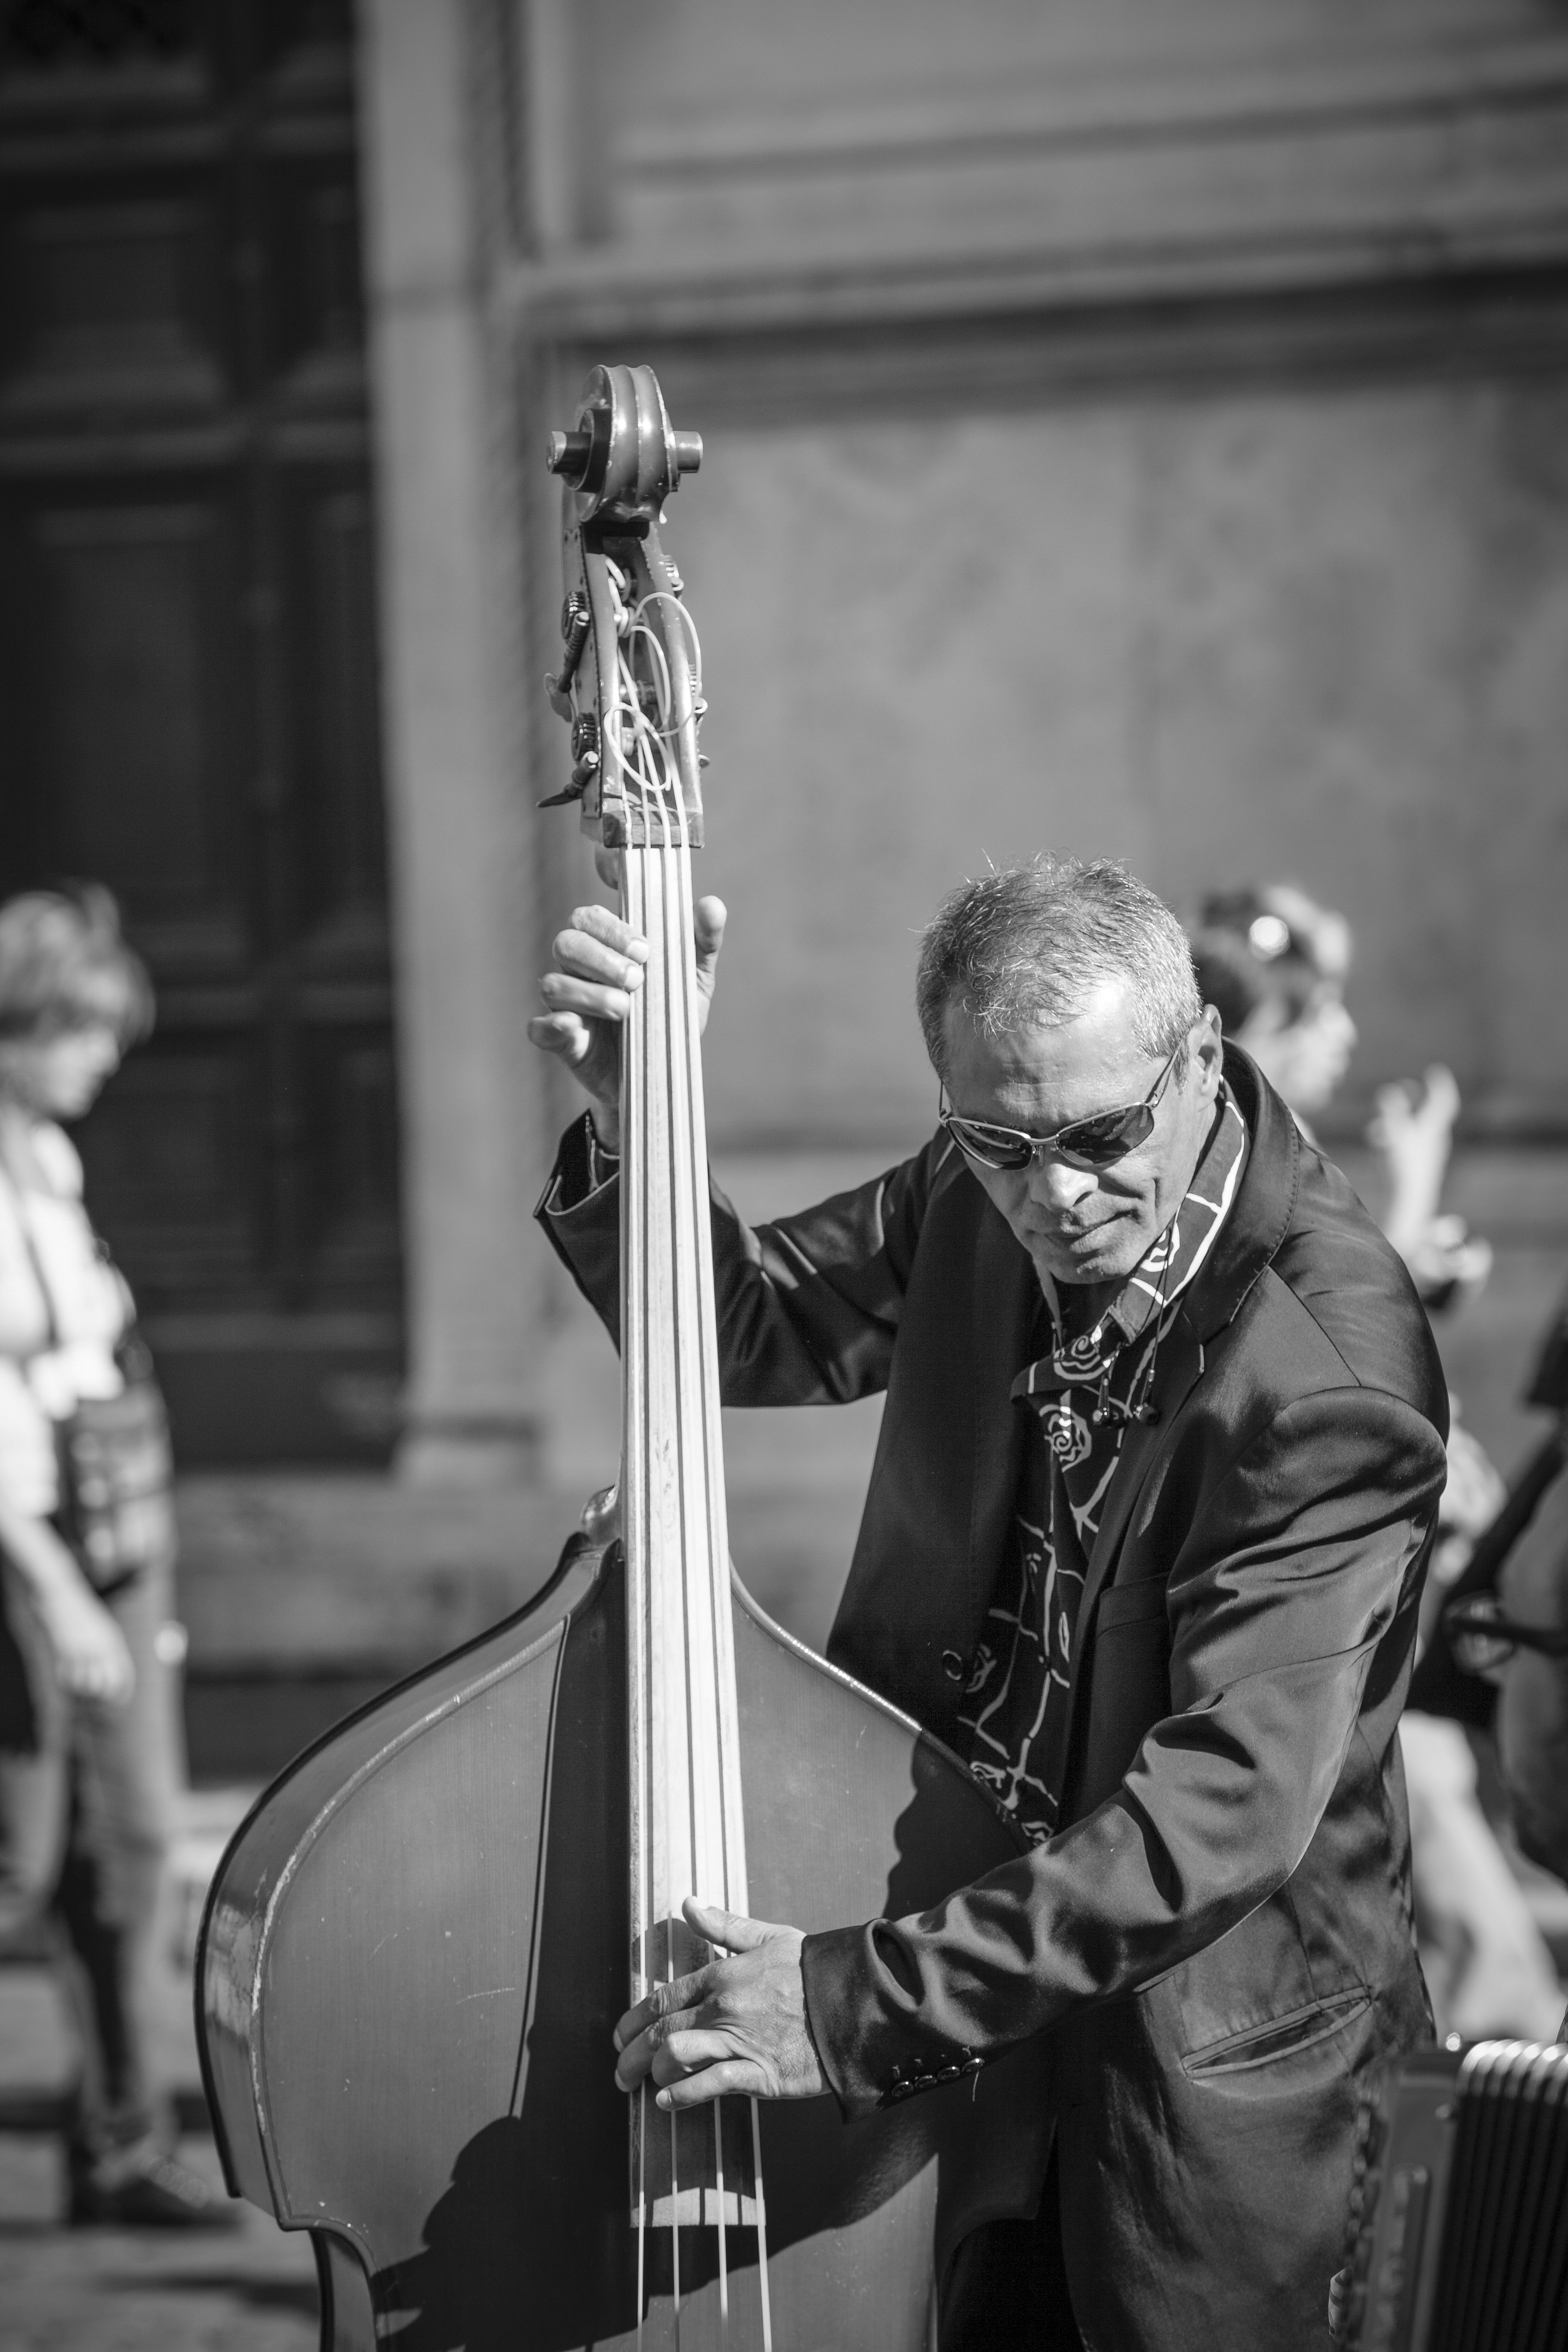
work, music, black and white, people, white, street, guitar, concert, italy, musician, black, monochrome, jazz, rome, performance, bassist, guitarist, entertainment, beggar, double bass, monochrome photography, piazza navona, string instrument, bowed string instrument